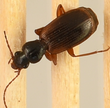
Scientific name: Cymindis neglecta
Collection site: Bartlett Experimental Forest NEON (BART), plot BART_068